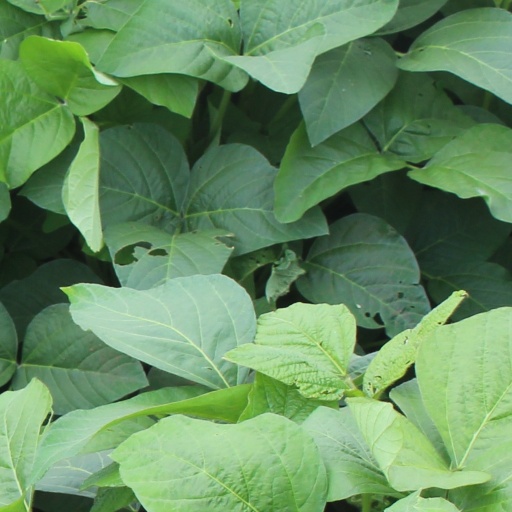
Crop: soybean